Zenana

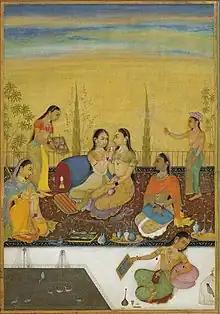
"Ladies of the zenana on a roof terrace" by Ruknuddin. Bikaner, 1675

Zenana ("of the women" or "pertaining to women") is the part of a house belonging to a Muslim family in the Indian subcontinent, which is reserved for the women of the household. The zenana was a product of Indo-Islamic culture and was commonly found in aristocratic Muslim families. Due to prolonged interactions between Hindus and Muslims, upper-class Hindu households, inclined to imitate elite cultural trends, also embraced these designated spaces. The zenana were the inner rooms of a house where the women of the family lived and where men and strangers were not allowed to enter. The outer apartments for guests and men are called the "mardana". Conceptually in those that practise purdah, it is the Indian subcontinent's equivalent of the harem.